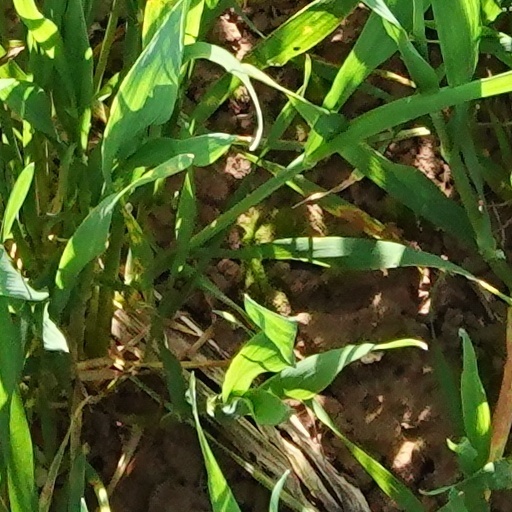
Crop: wheat